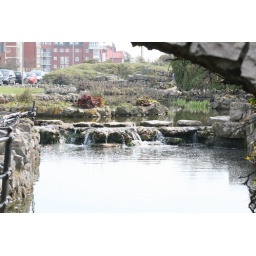
The stepping stones and weir taken from under the stone bridge